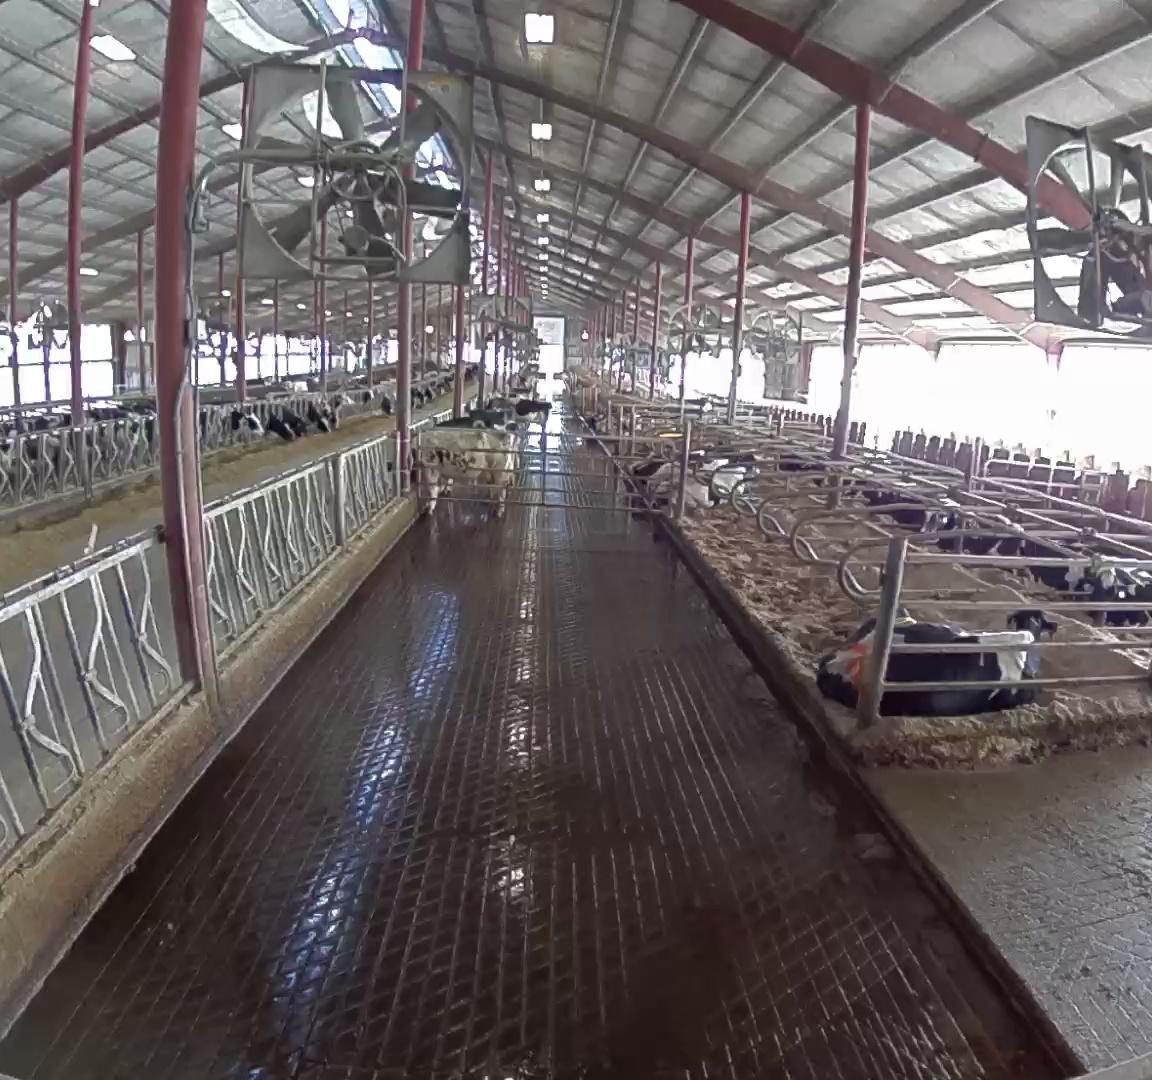
Number of cows: 1